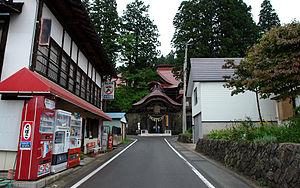
Nishikawa est un bourg du district de Nishimurayama, dans le Nord de l'île de Honshū, au Japon.